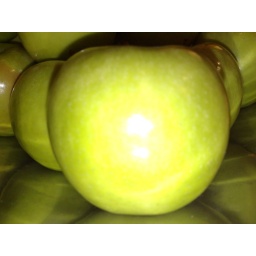
Close up of an apple in the reception at the MGM Grand signature tower 1